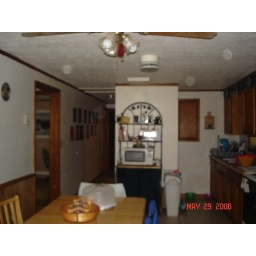
This view is from the end of the kitchen by the door looking towards the other end